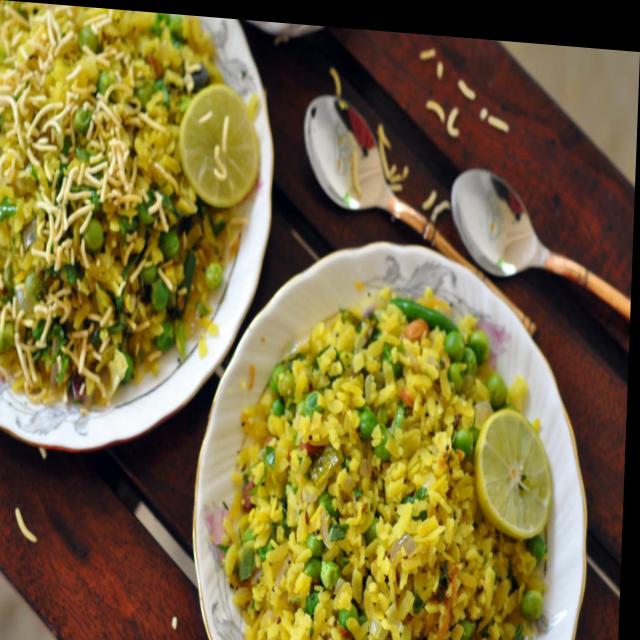
Dish: poha